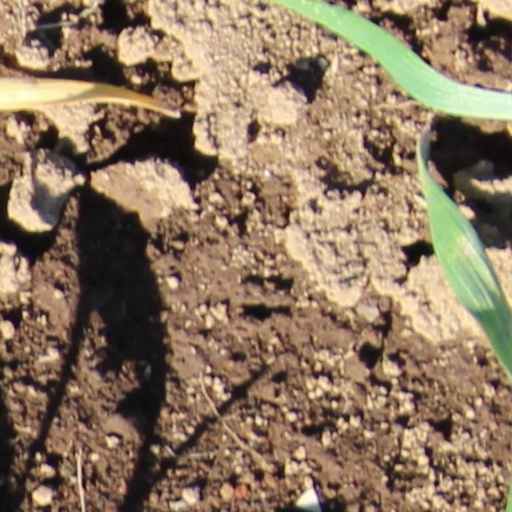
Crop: wheat